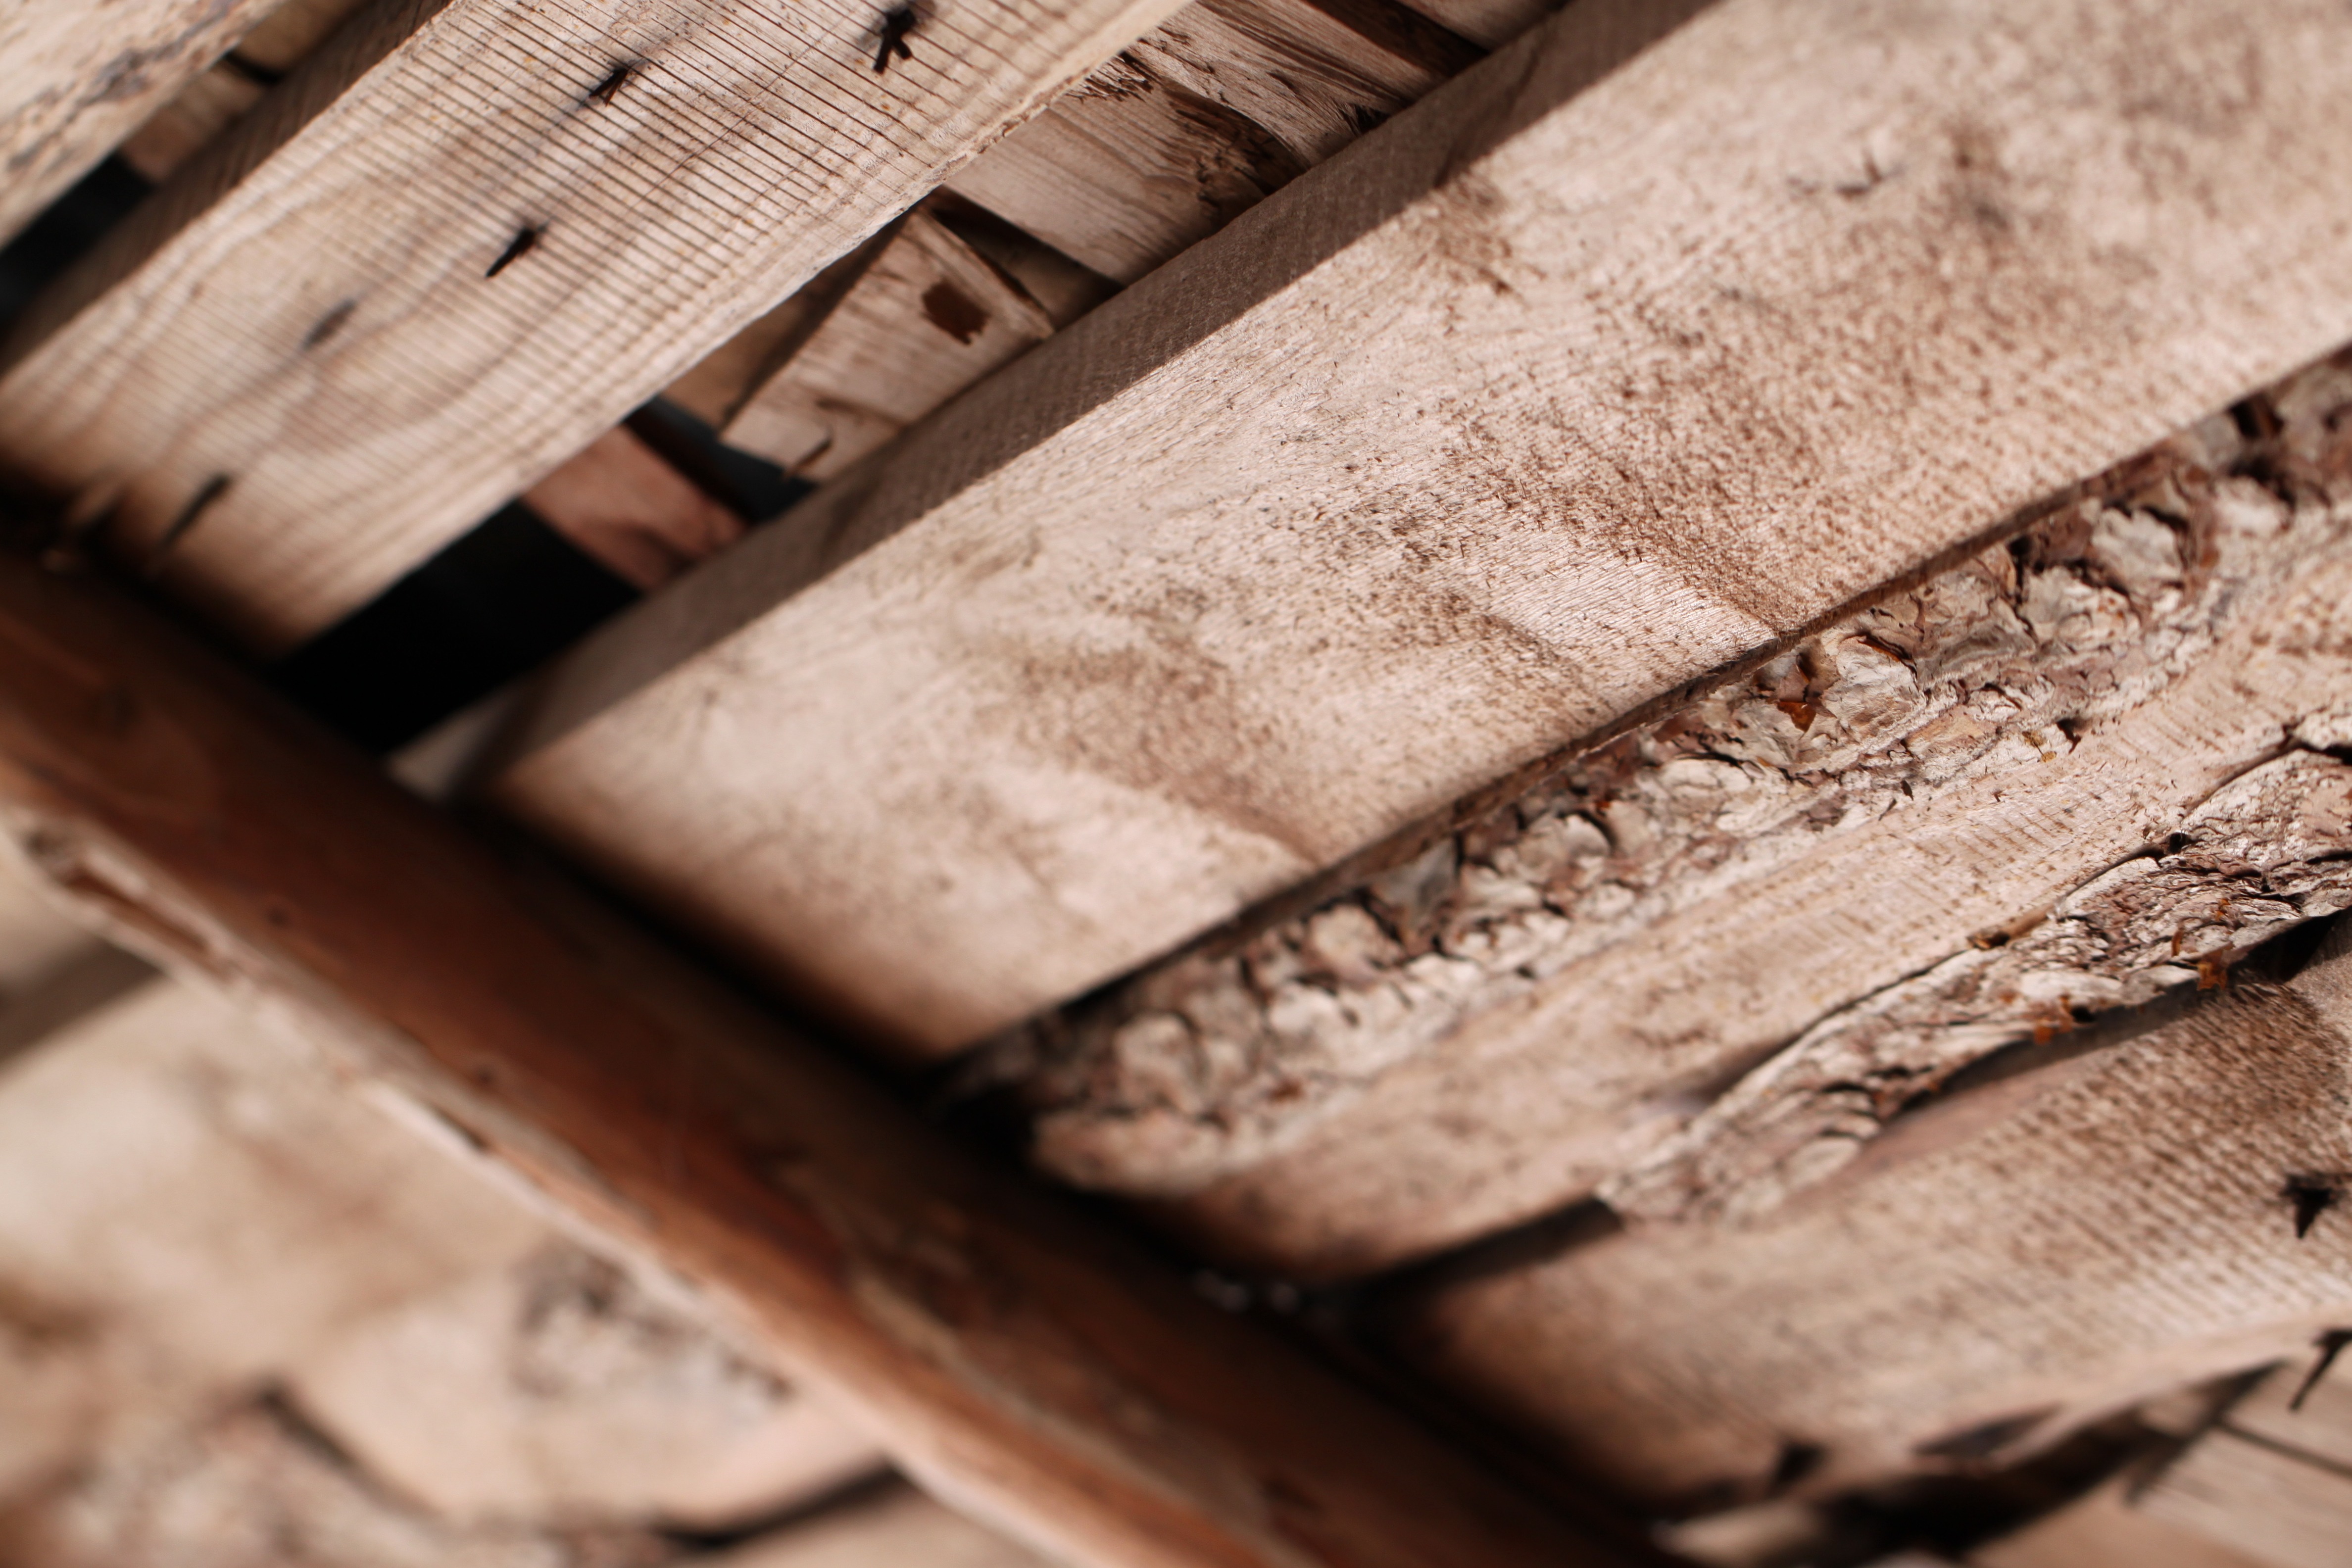
hand, structure, board, wood, house, texture, plank, interior, old, barn, wall, rustic, brown, rough, lumber, material, close up, hardwood, planks, wooden, timber, carving, aged, macro photography